High-speed rail in China

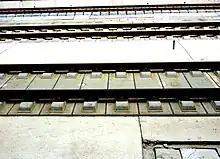
Ballastless tracks in China.

China Railway High-speed (CRH) is the major high-speed rail service provided by state-owned railway manufacturing and construction corporation China Railway. The CRH's high-speed trains are called Harmony and Rejuvenation. In October 2010, CRH service more than 1,000 trains per day, with a daily ridership of about 925,000.